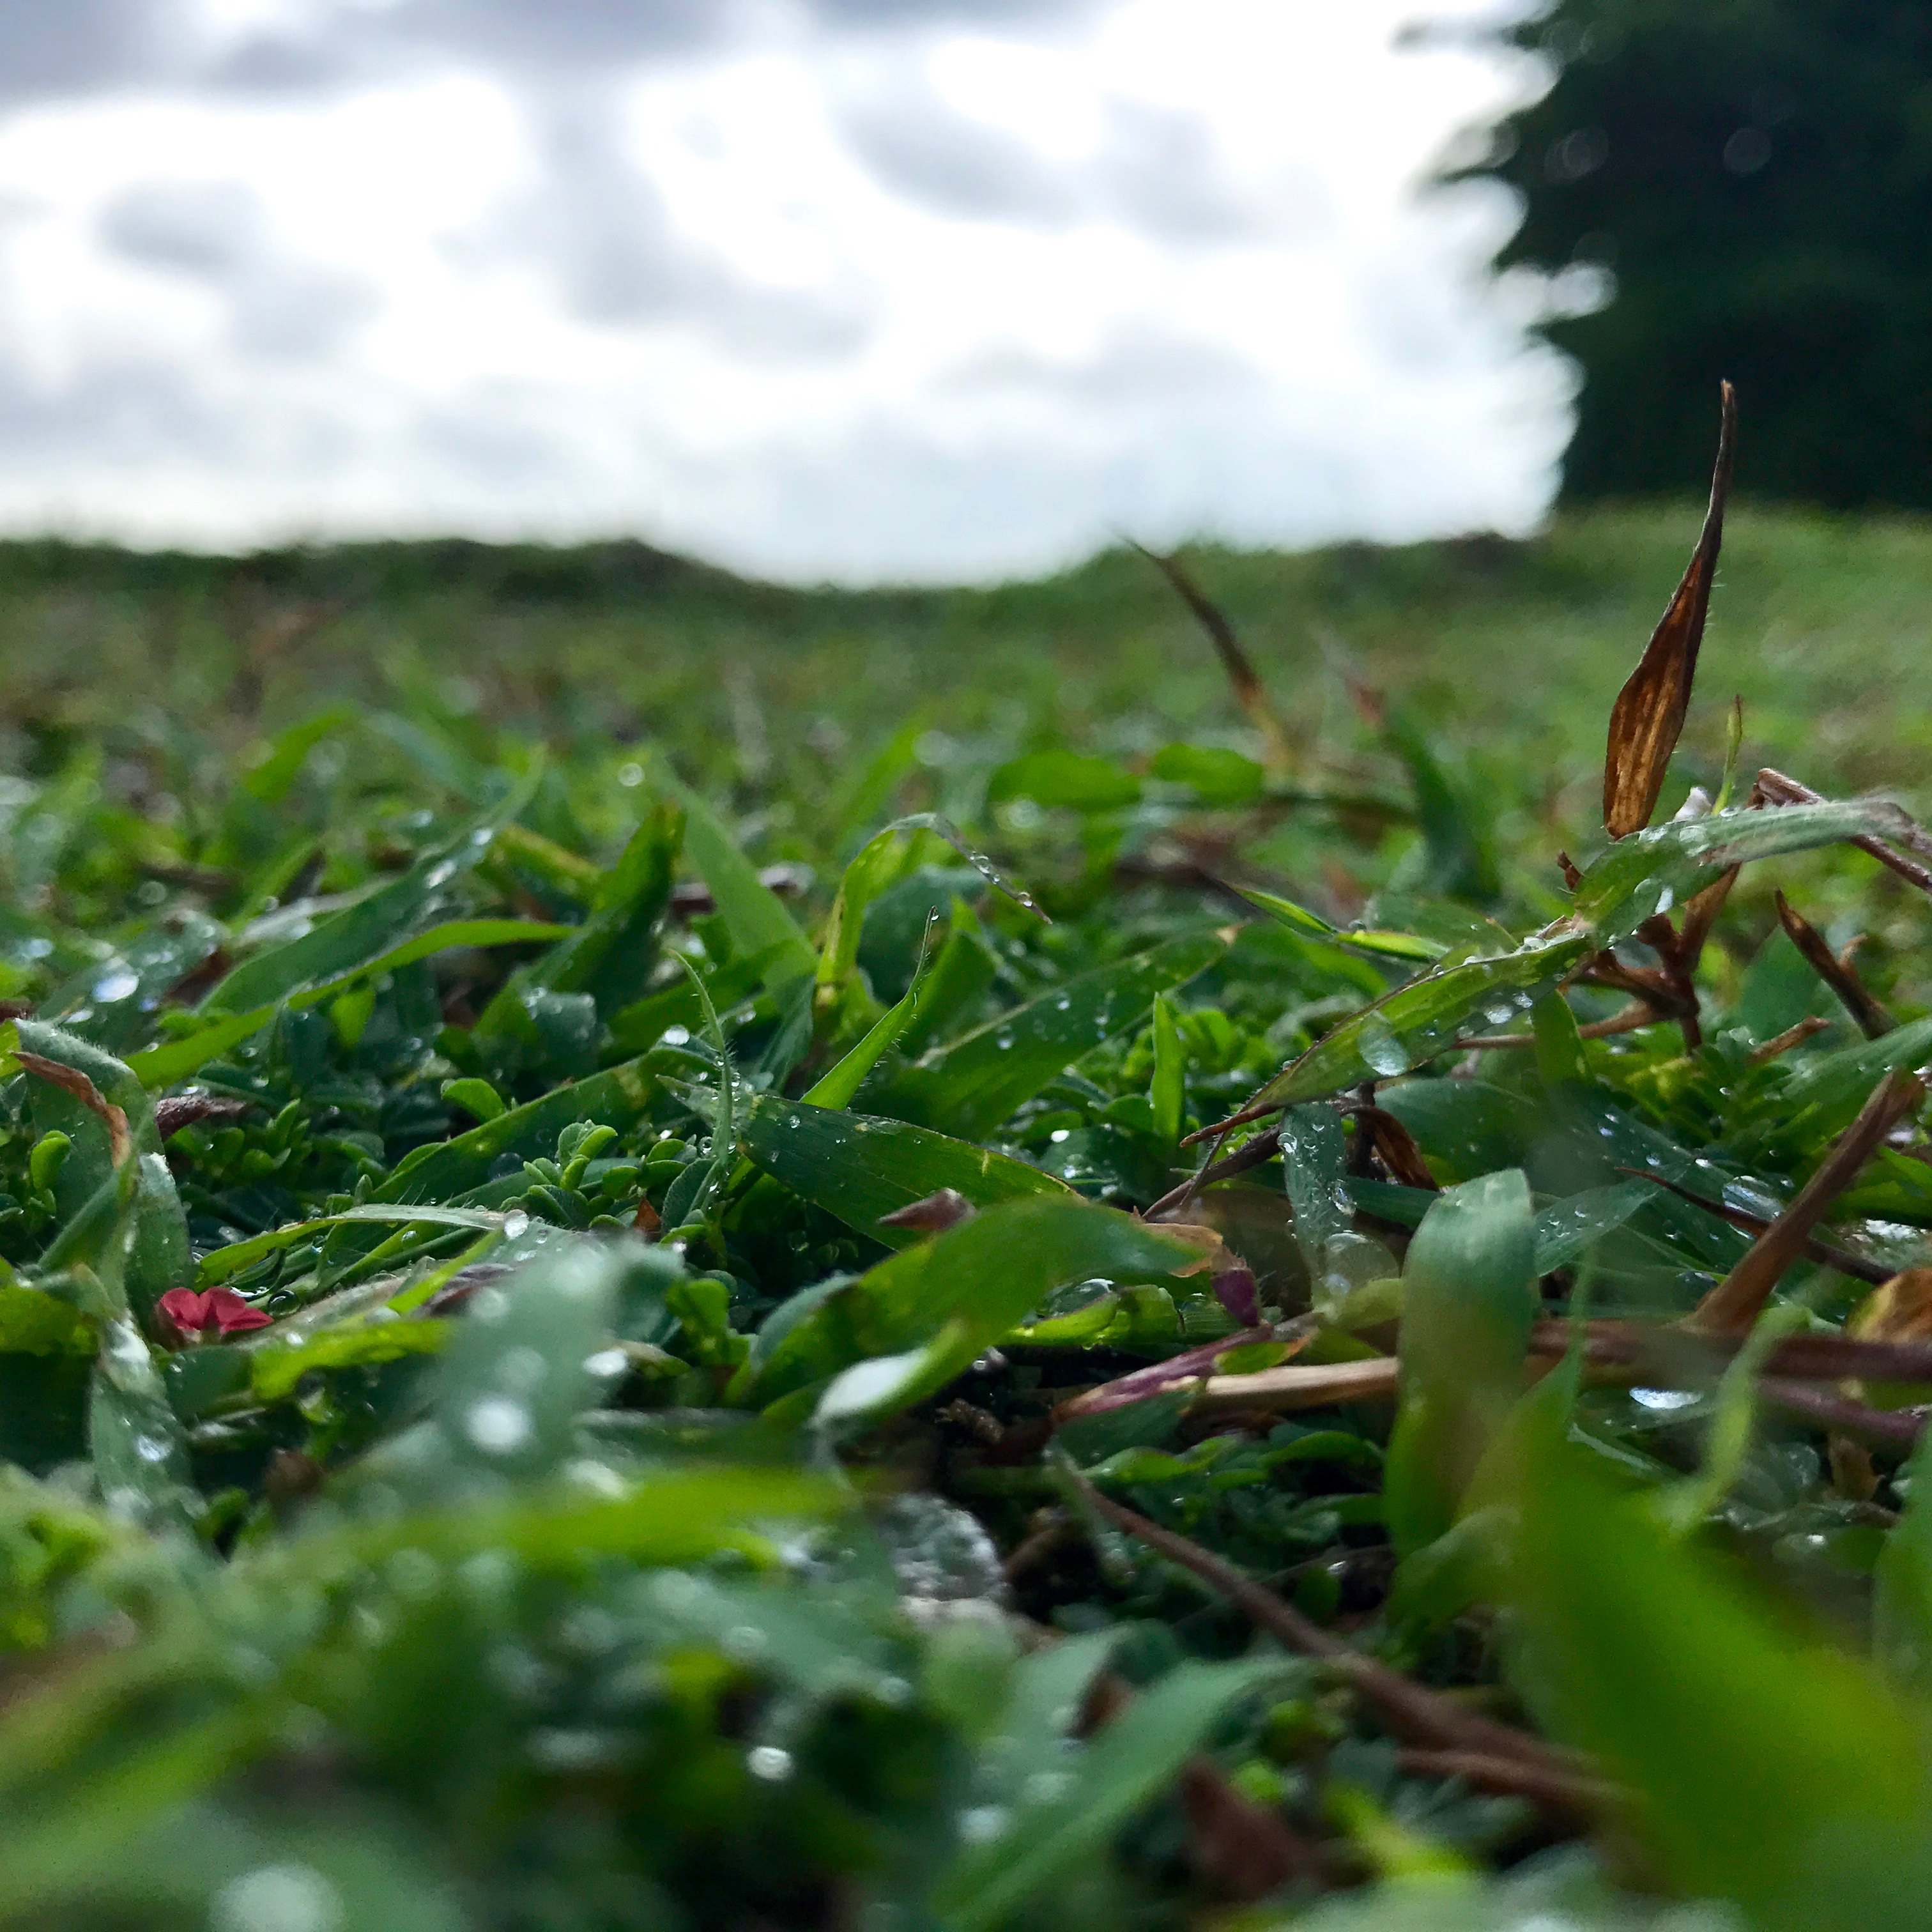
water, nature, forest, grass, plant, field, lawn, meadow, sunlight, leaf, flower, green, jungle, produce, soil, botany, garden, flora, vegetation, rainforest, habitat, macro photography, rural area, natural environment, grass family